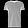
Label: T - shirt / top